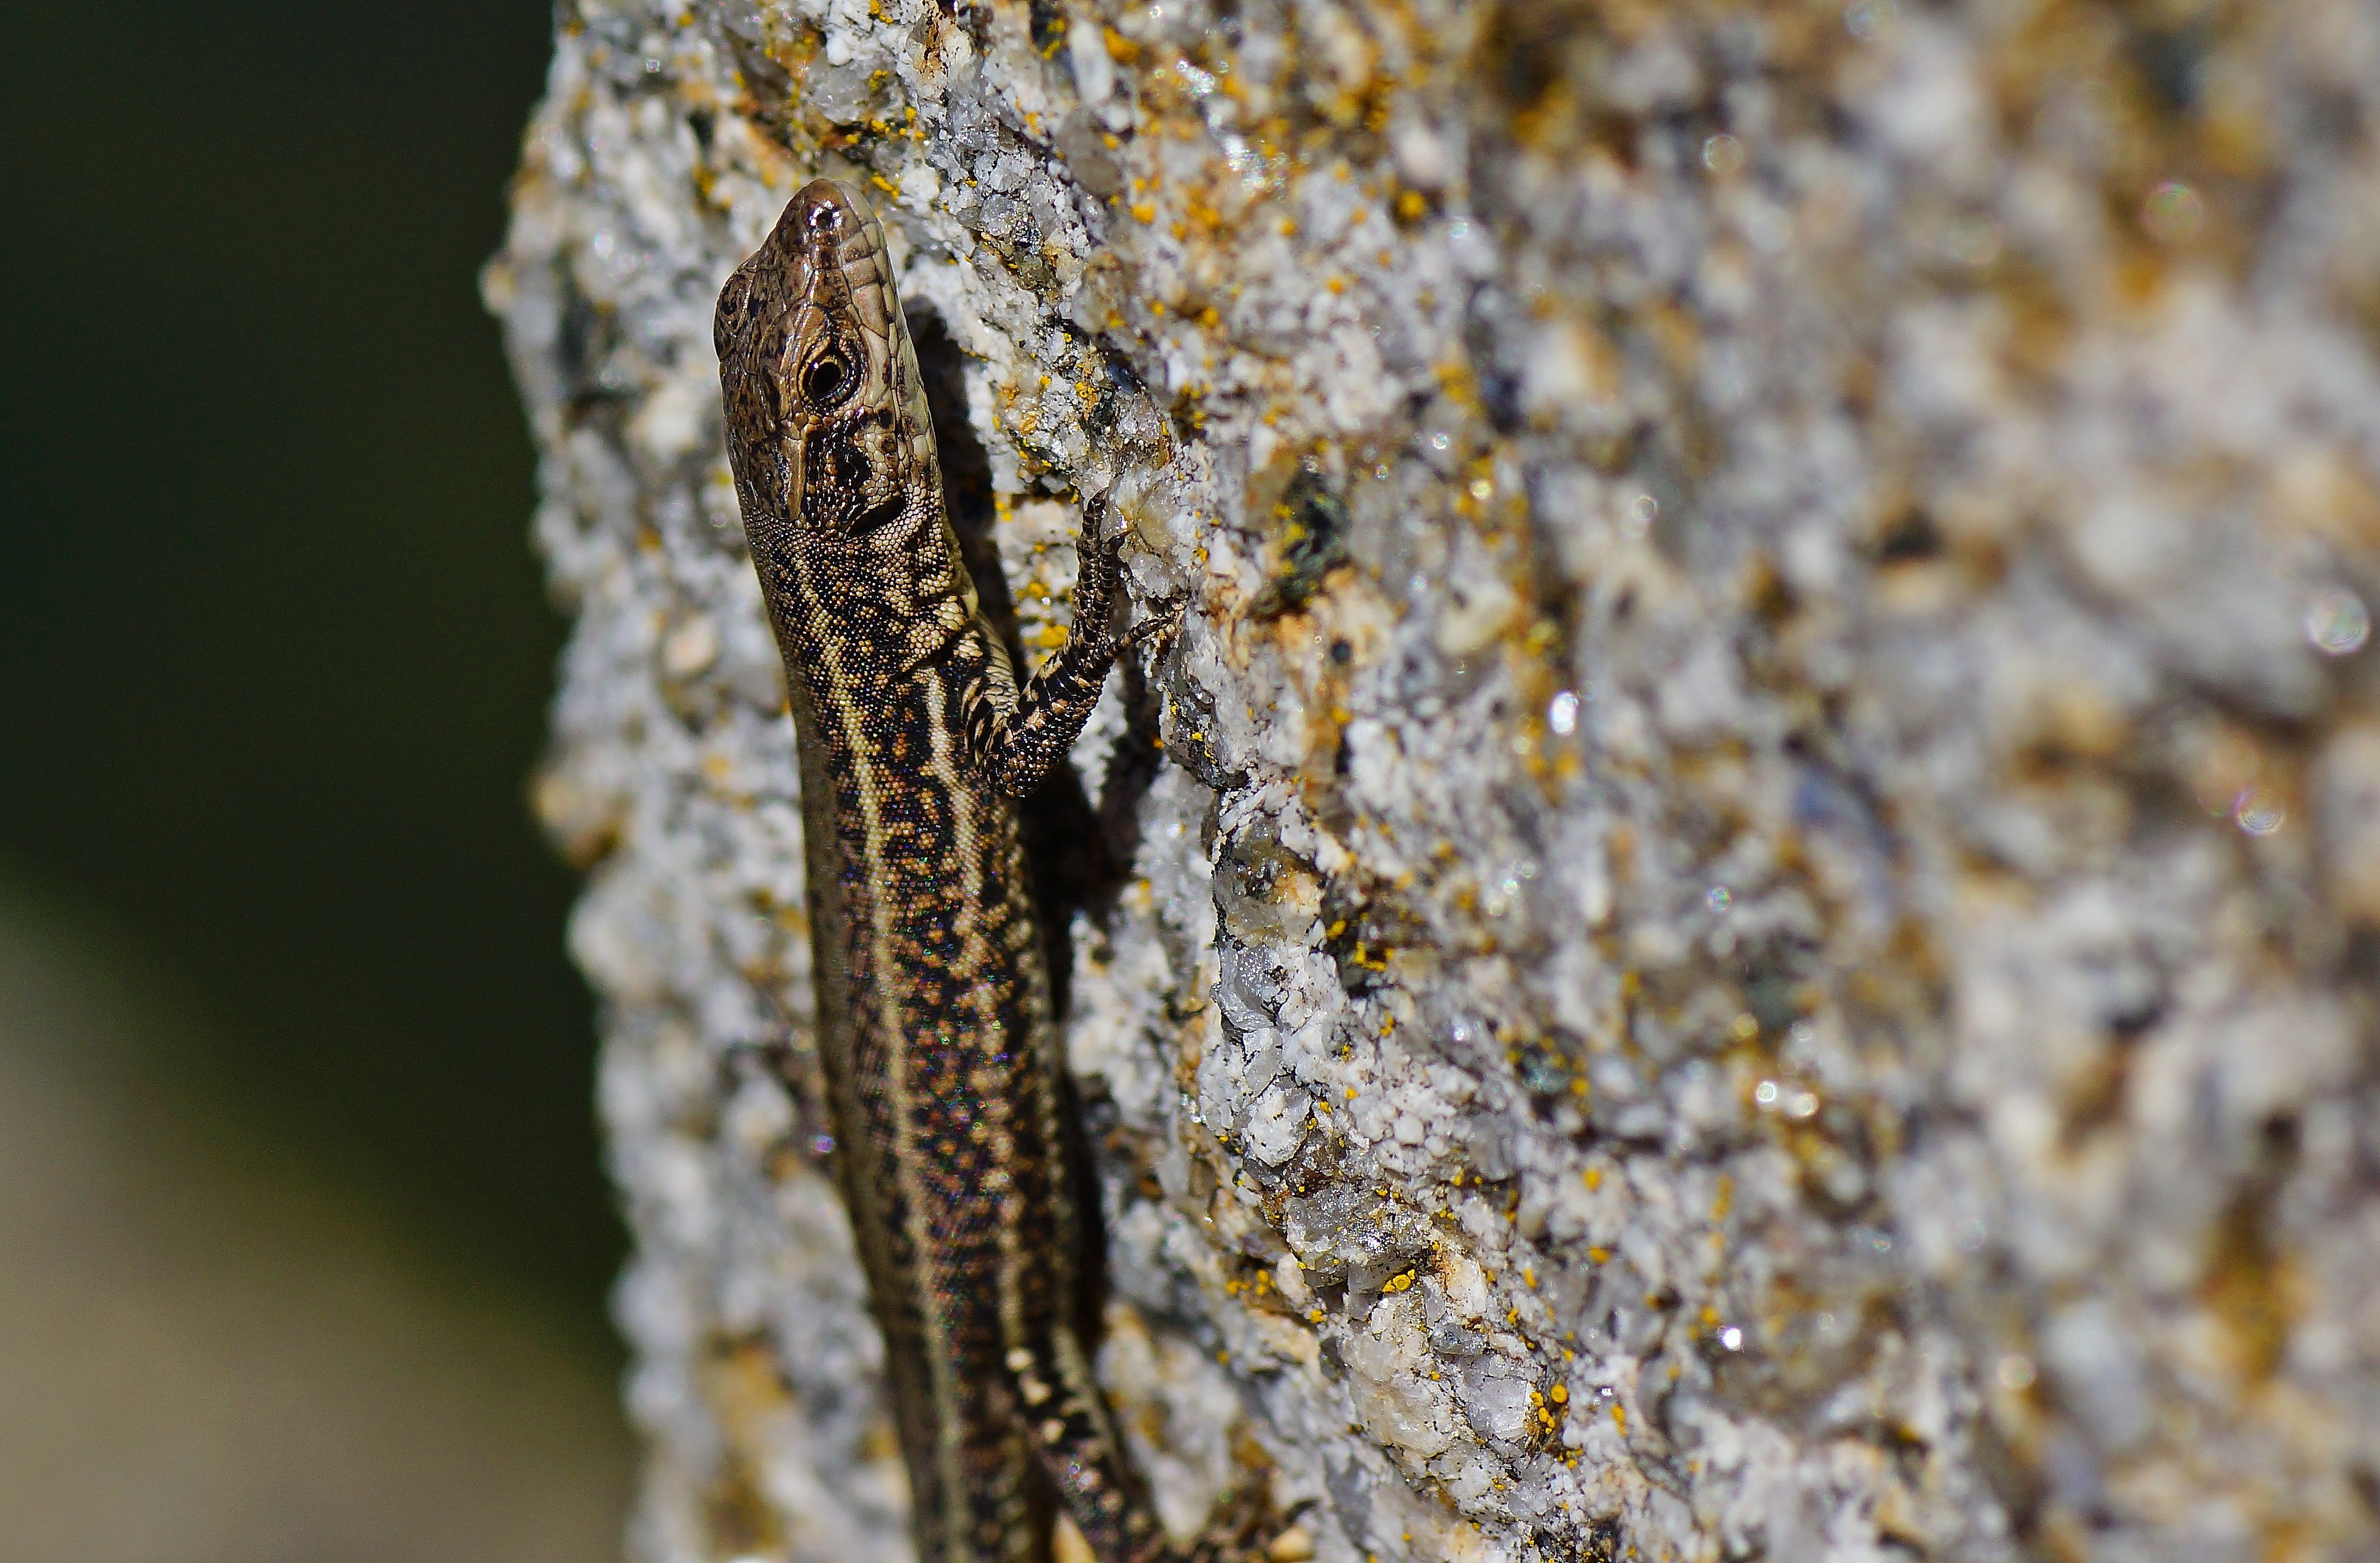
nature, branch, photography, leaf, photo, wildlife, insect, macro, reptile, fauna, lizard, invertebrate, close up, animals, naturaleza, tamron90mmmacro, a77, g, ggl1, gaby1, xovesphoto, animales, varios, some, gphoto, xelodegalicia, sonya77v, sonyslta77v, macro photography, gabrielcoru a